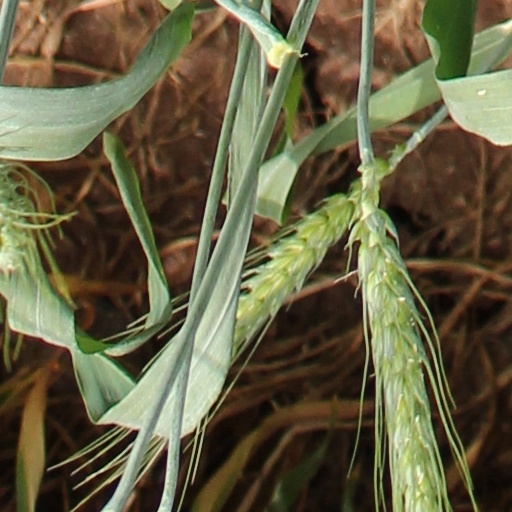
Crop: wheat